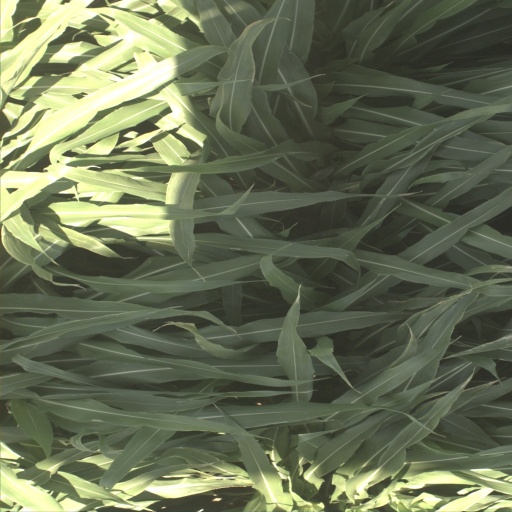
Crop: sorghum